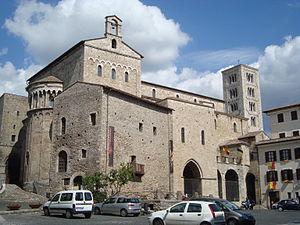
Vue d'ensemble de la cathédrale Santa-Maria d'Anagni
Anagni est une commune italienne d'environ 21 150 habitants, située dans la province de Frosinone, dans la région Latium, en Italie centrale.
La cathédrale Santa Maria est une cathédrale située à Anagni et siège du diocèse d'Anagni-Alatri, dans le centre-sud de la région du Latium en Italie. Datant du XIᵉ siècle, elle est dédiée à Marie.